Isthmia, Corinthia

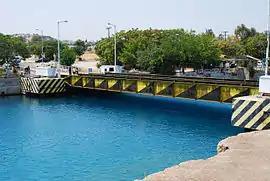
The submersible bridge of Corinth Canal in Isthmia

Isthmia is a Greek village and community southeast of Corinth. It is located in the south entry of Corinth Canal. The community spreads in the place where the Isthmian Games were held in antiquity. So, near the village important ruins of the archaeological site are kept including the Temple of Poseidon, the ancient stadium and the ancient theatre. Administratively, Isthmia belongs to Loutraki-Perachora-Agioi Theodoroi municipality and Loutraki-Perachora municipal unit.